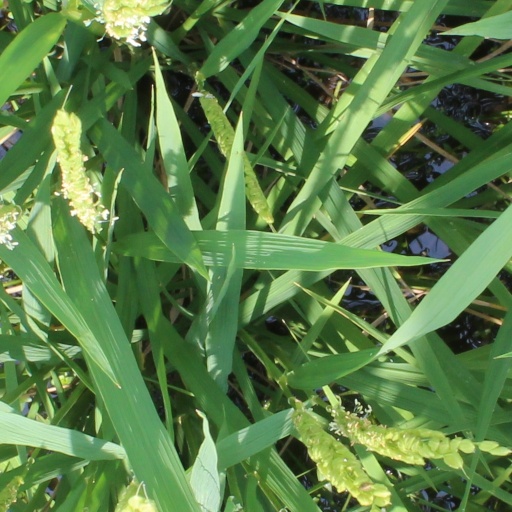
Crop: rice